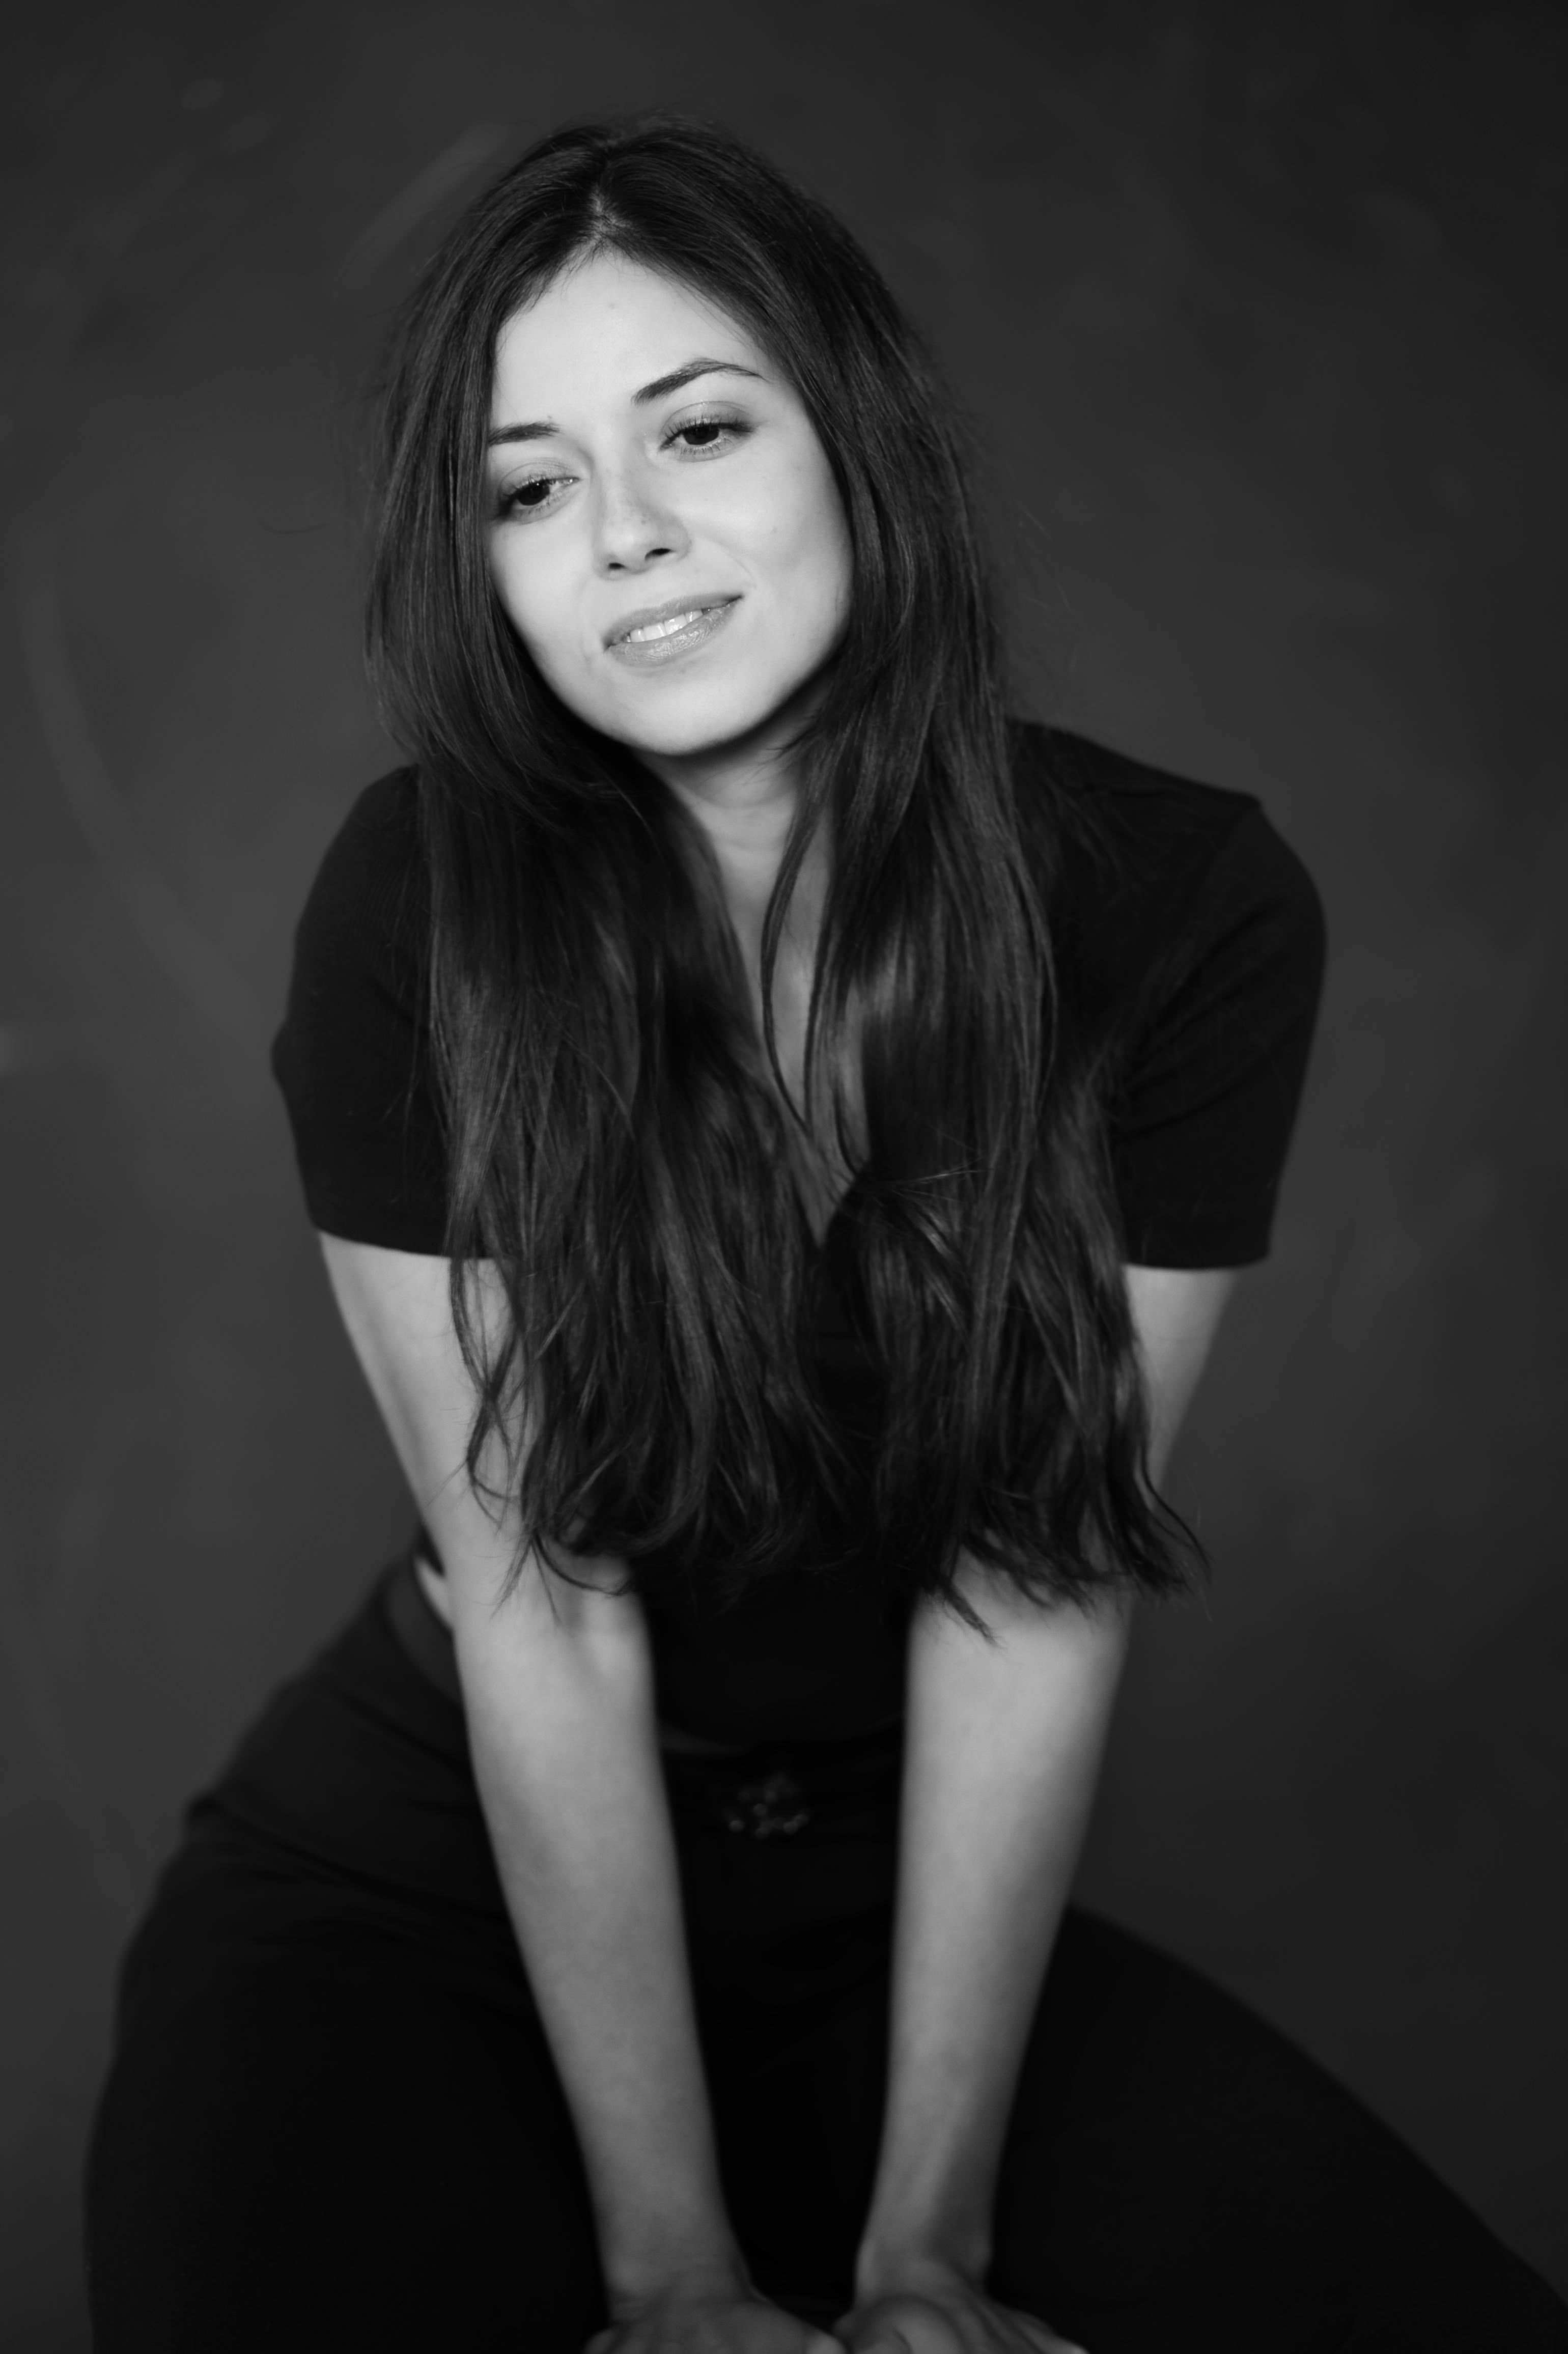
woman, hair, lips, skin, black hair, shoulder, beauty, fashion, facial expression, long hair, monochrome photography, portrait photography, black, art model, fashion model, black and white, elbow, smile, eyelash, model, photo shoot, waist, monochrome, muscle, layered hair, grey, knee, fashion design, little black dress, portrait, Curtained hair, Step cutting, makeover, happiness, stomach